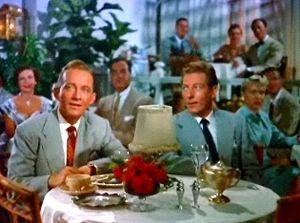
Bing Crosby, de son vrai nom Harry Lillis Crosby Jr., né le 3 mai 1903 à Tacoma et mort le 14 octobre 1977 à Alcobendas près de Madrid, est un chanteur et acteur américain.